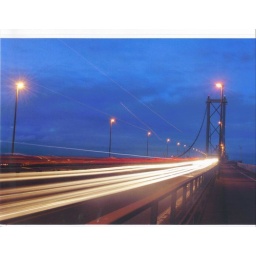
The Forth road bridge in Edinburgh,shutter speed was 30 seconds.